Taking Back Sunday

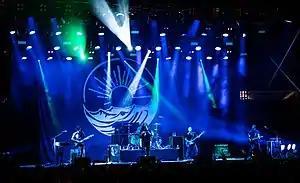
Taking Back Sunday live at Rock am Ring 2018

Taking Back Sunday is an American rock band from Amityville, New York, formed by guitarist Eddie Reyes and bassist Jesse Lacey in late 1999. The band's current members are Adam Lazzara (lead vocals), John Nolan (lead guitar, keyboards, vocals) and Shaun Cooper (bass guitar), accompanied by Nathan Cogan (guitar) for their live performances. The band's former members include Lacey, Reyes, drummer Mark O'Connell, bassist Matthew Rubano, and guitarist-vocalists Fred Mascherino and Matthew Fazzi.